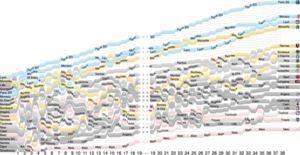
GapChart de la saison 2017-2018 de championnat de Ligue 1 de football
La saison 2017-2018 de Ligue 1 est la 80e édition du championnat de France de football et la seizième sous l'appellation « Ligue 1 ». La saison débute le 4 août 2017 et s'est terminée le 19 mai 2018. Les trois équipes promues de deuxième division sont le RC Strasbourg, qui fait son retour à ce niveau depuis la saison 2007-2008 et une liquidation judiciaire ; l'Amiens SC qui effectue sa première saison dans l'élite ; et l'ES Troyes AC, qui remplacent le FC Lorient, l'AS Nancy Lorraine et le SC Bastia.
En Visualisation d'informations et en Informatique, le GapChart est un graphe pour afficher des séries temporelles qui utilise des courbes épaisses sans superposition. Ce graphe a été inventé en 2013 par Fred. Vernier et Charles Perin. Jeremy Boy a grandement aidé à améliorer le graphisme original pour le rendre plus esthétique.